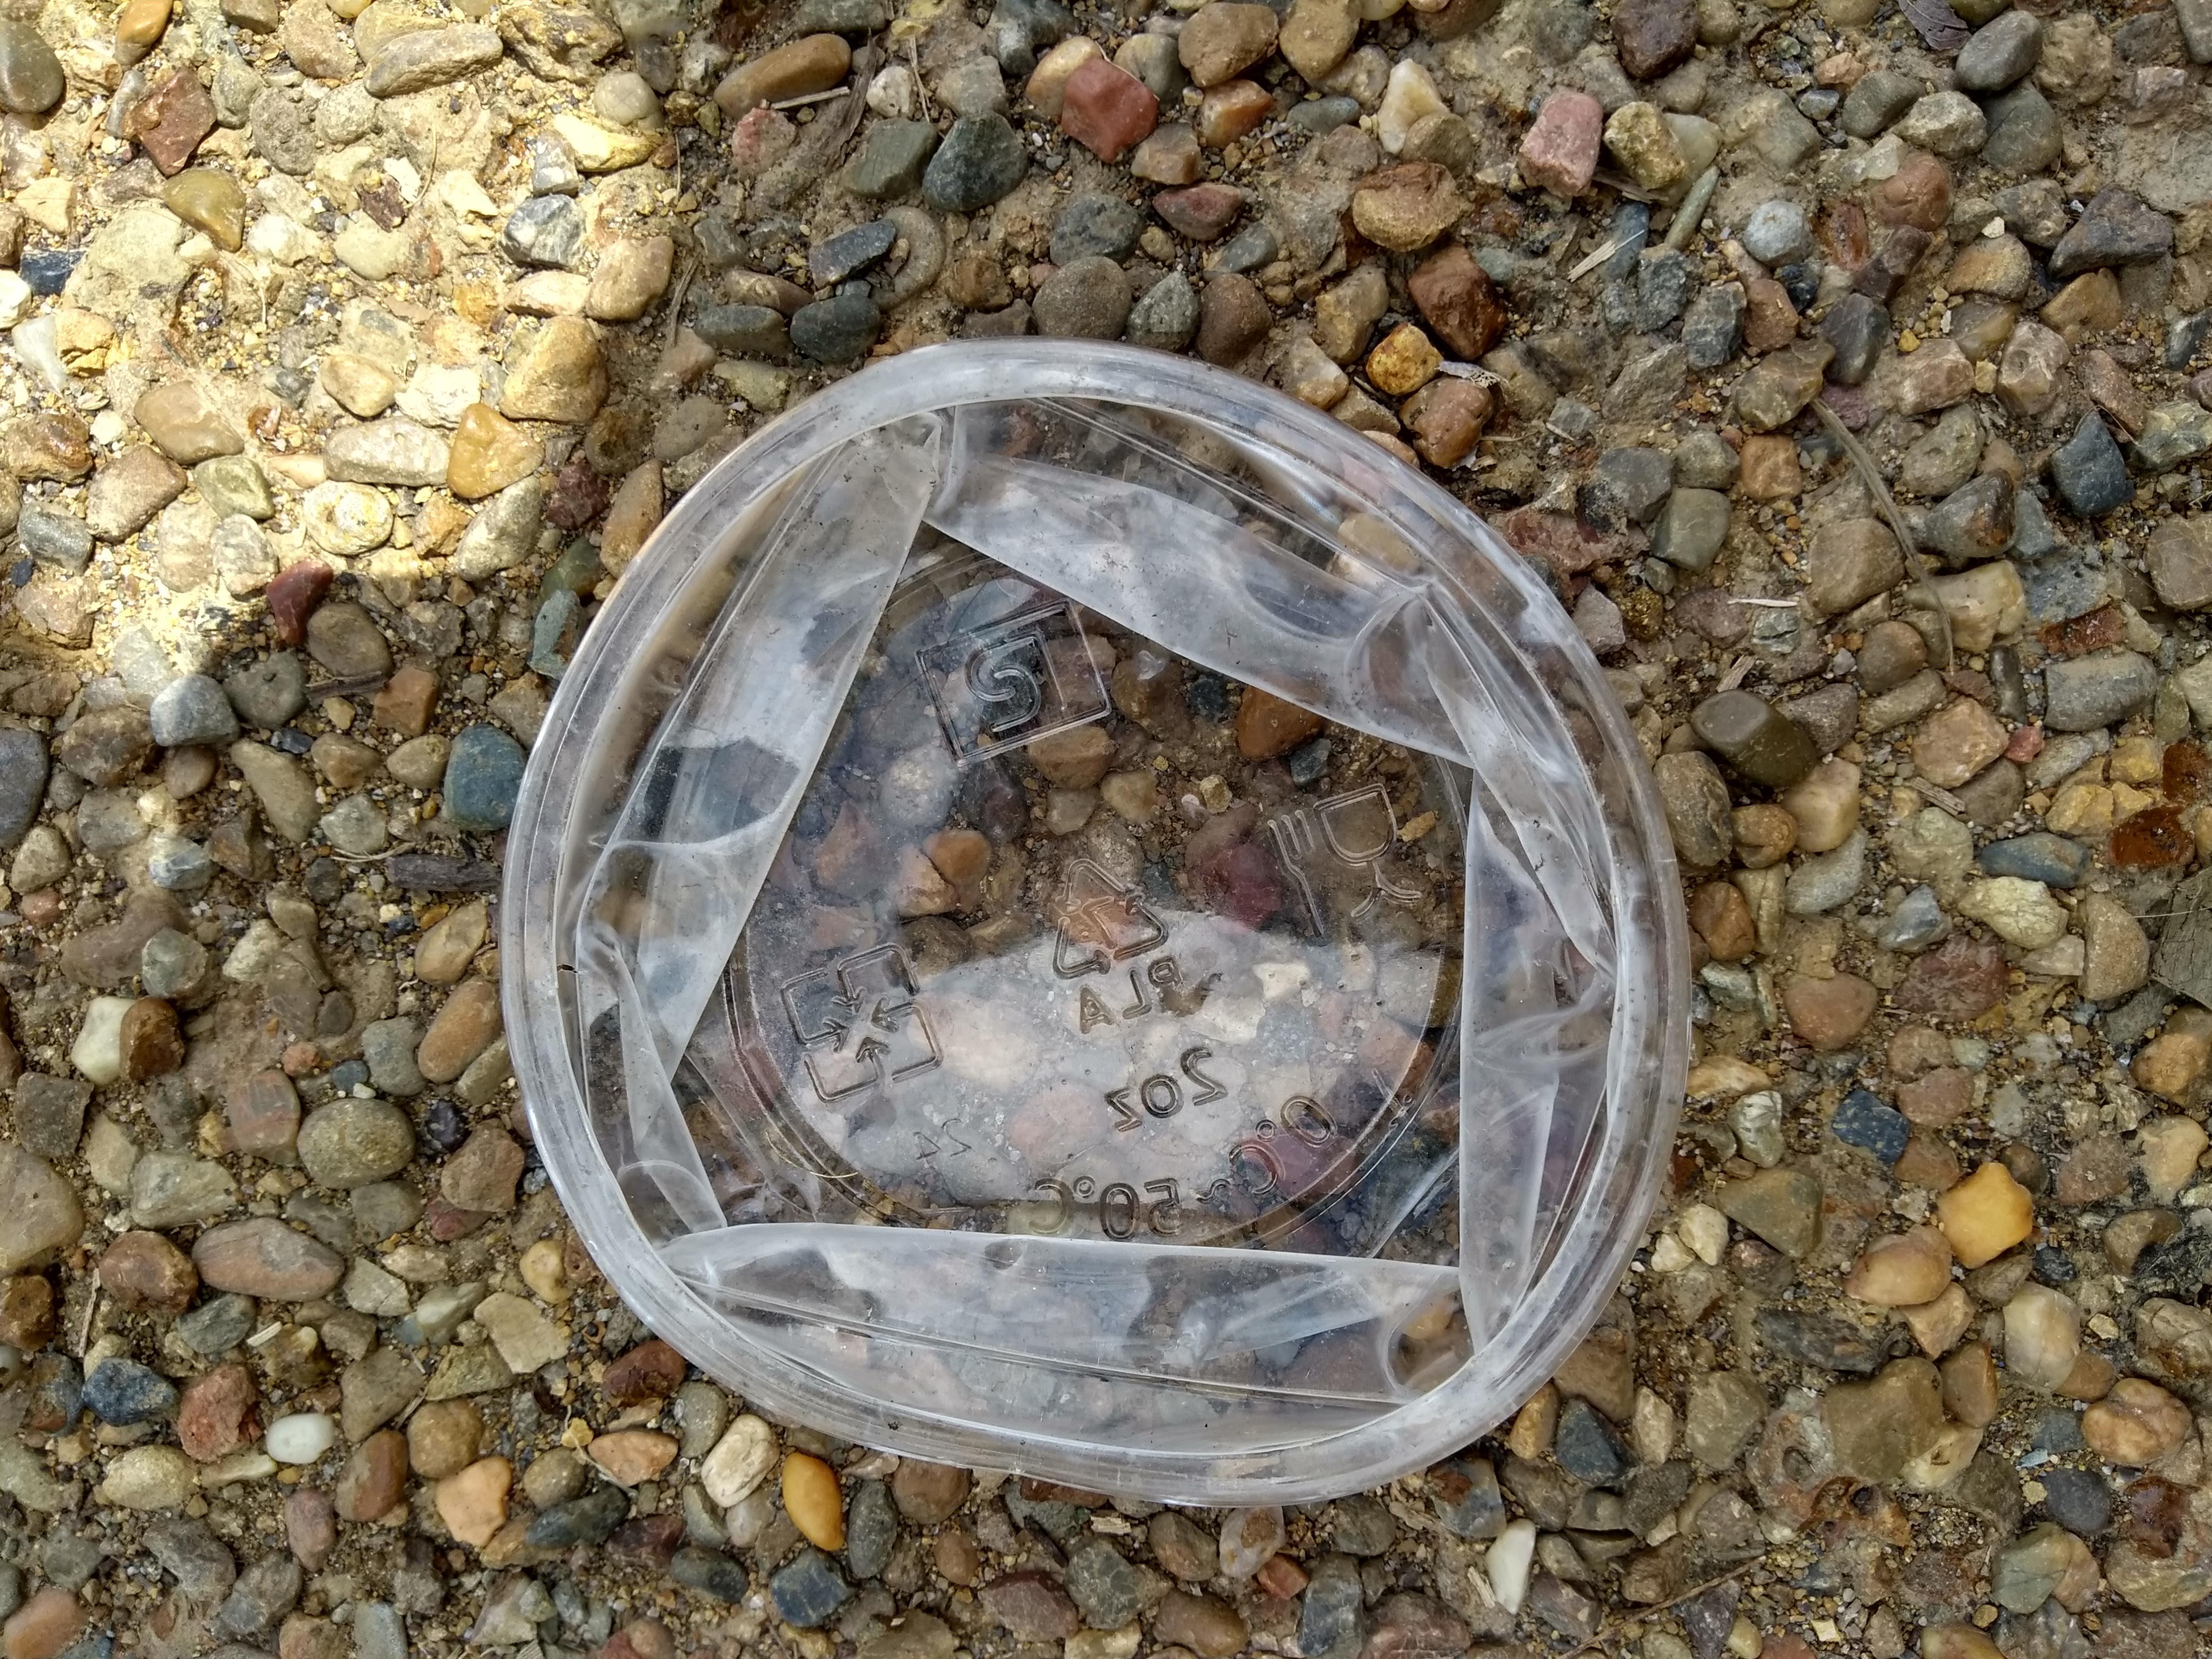
Object: Disposable food container (Plastic container)